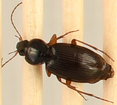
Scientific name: Synuchus impunctatus
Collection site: Steigerwaldt-Chequamegon NEON (STEI), plot STEI_003